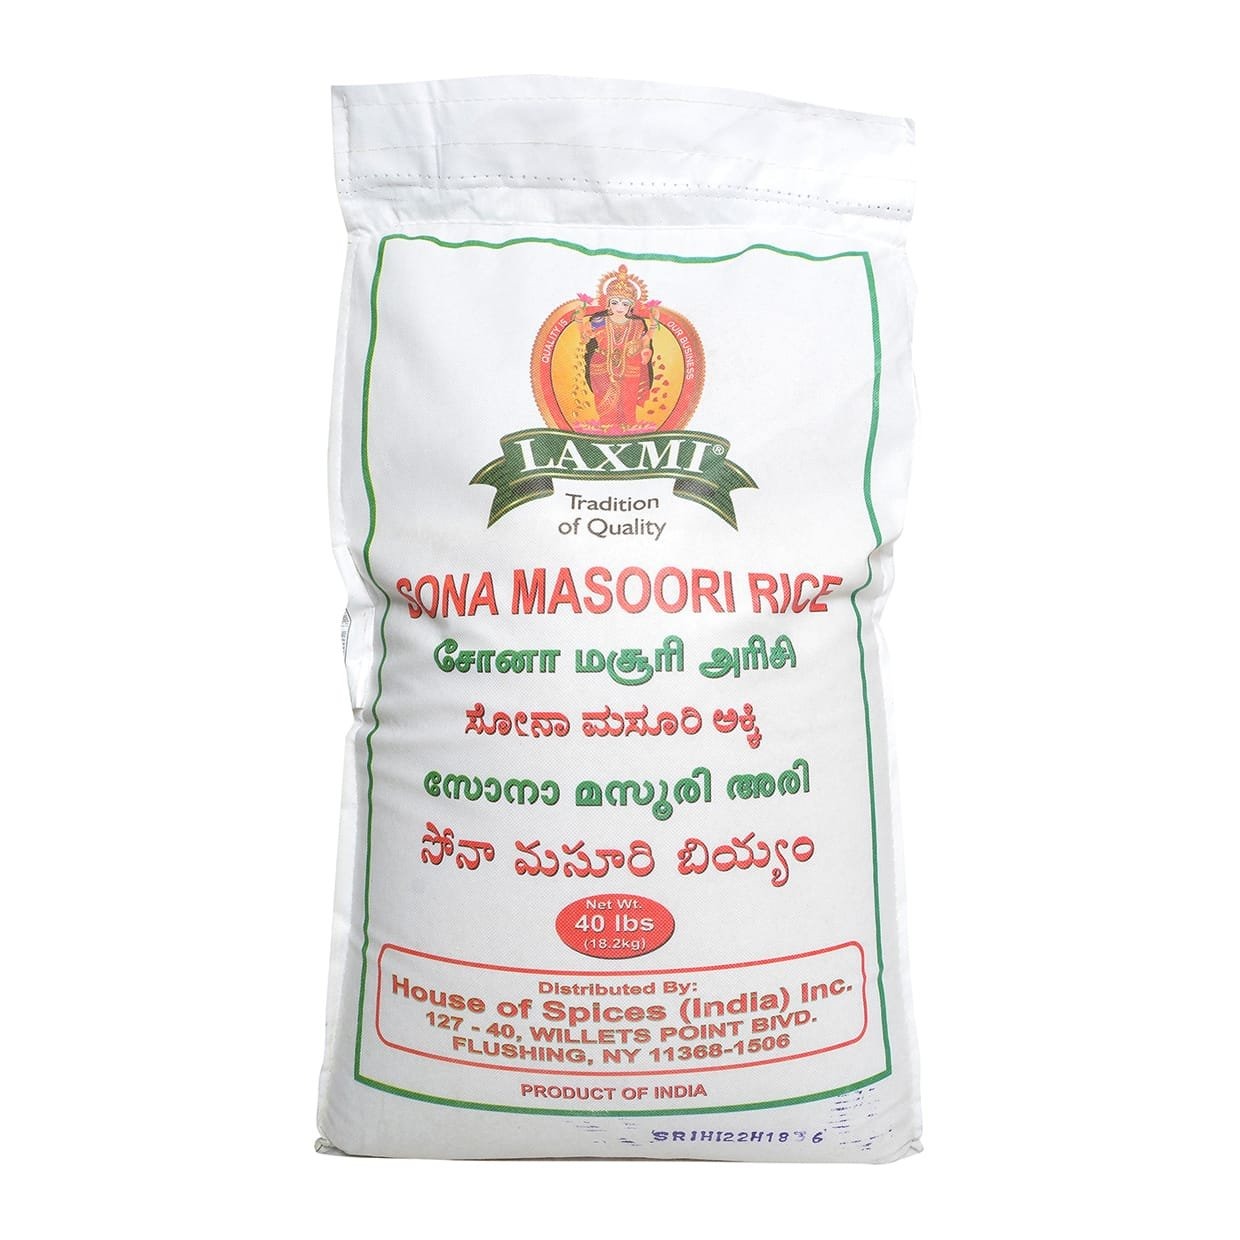
Item Name: Laxmi, Sona Masoori Rice, 20 Pound(LB)
Value: 320.0
Unit: Ounce

Price: 29.95